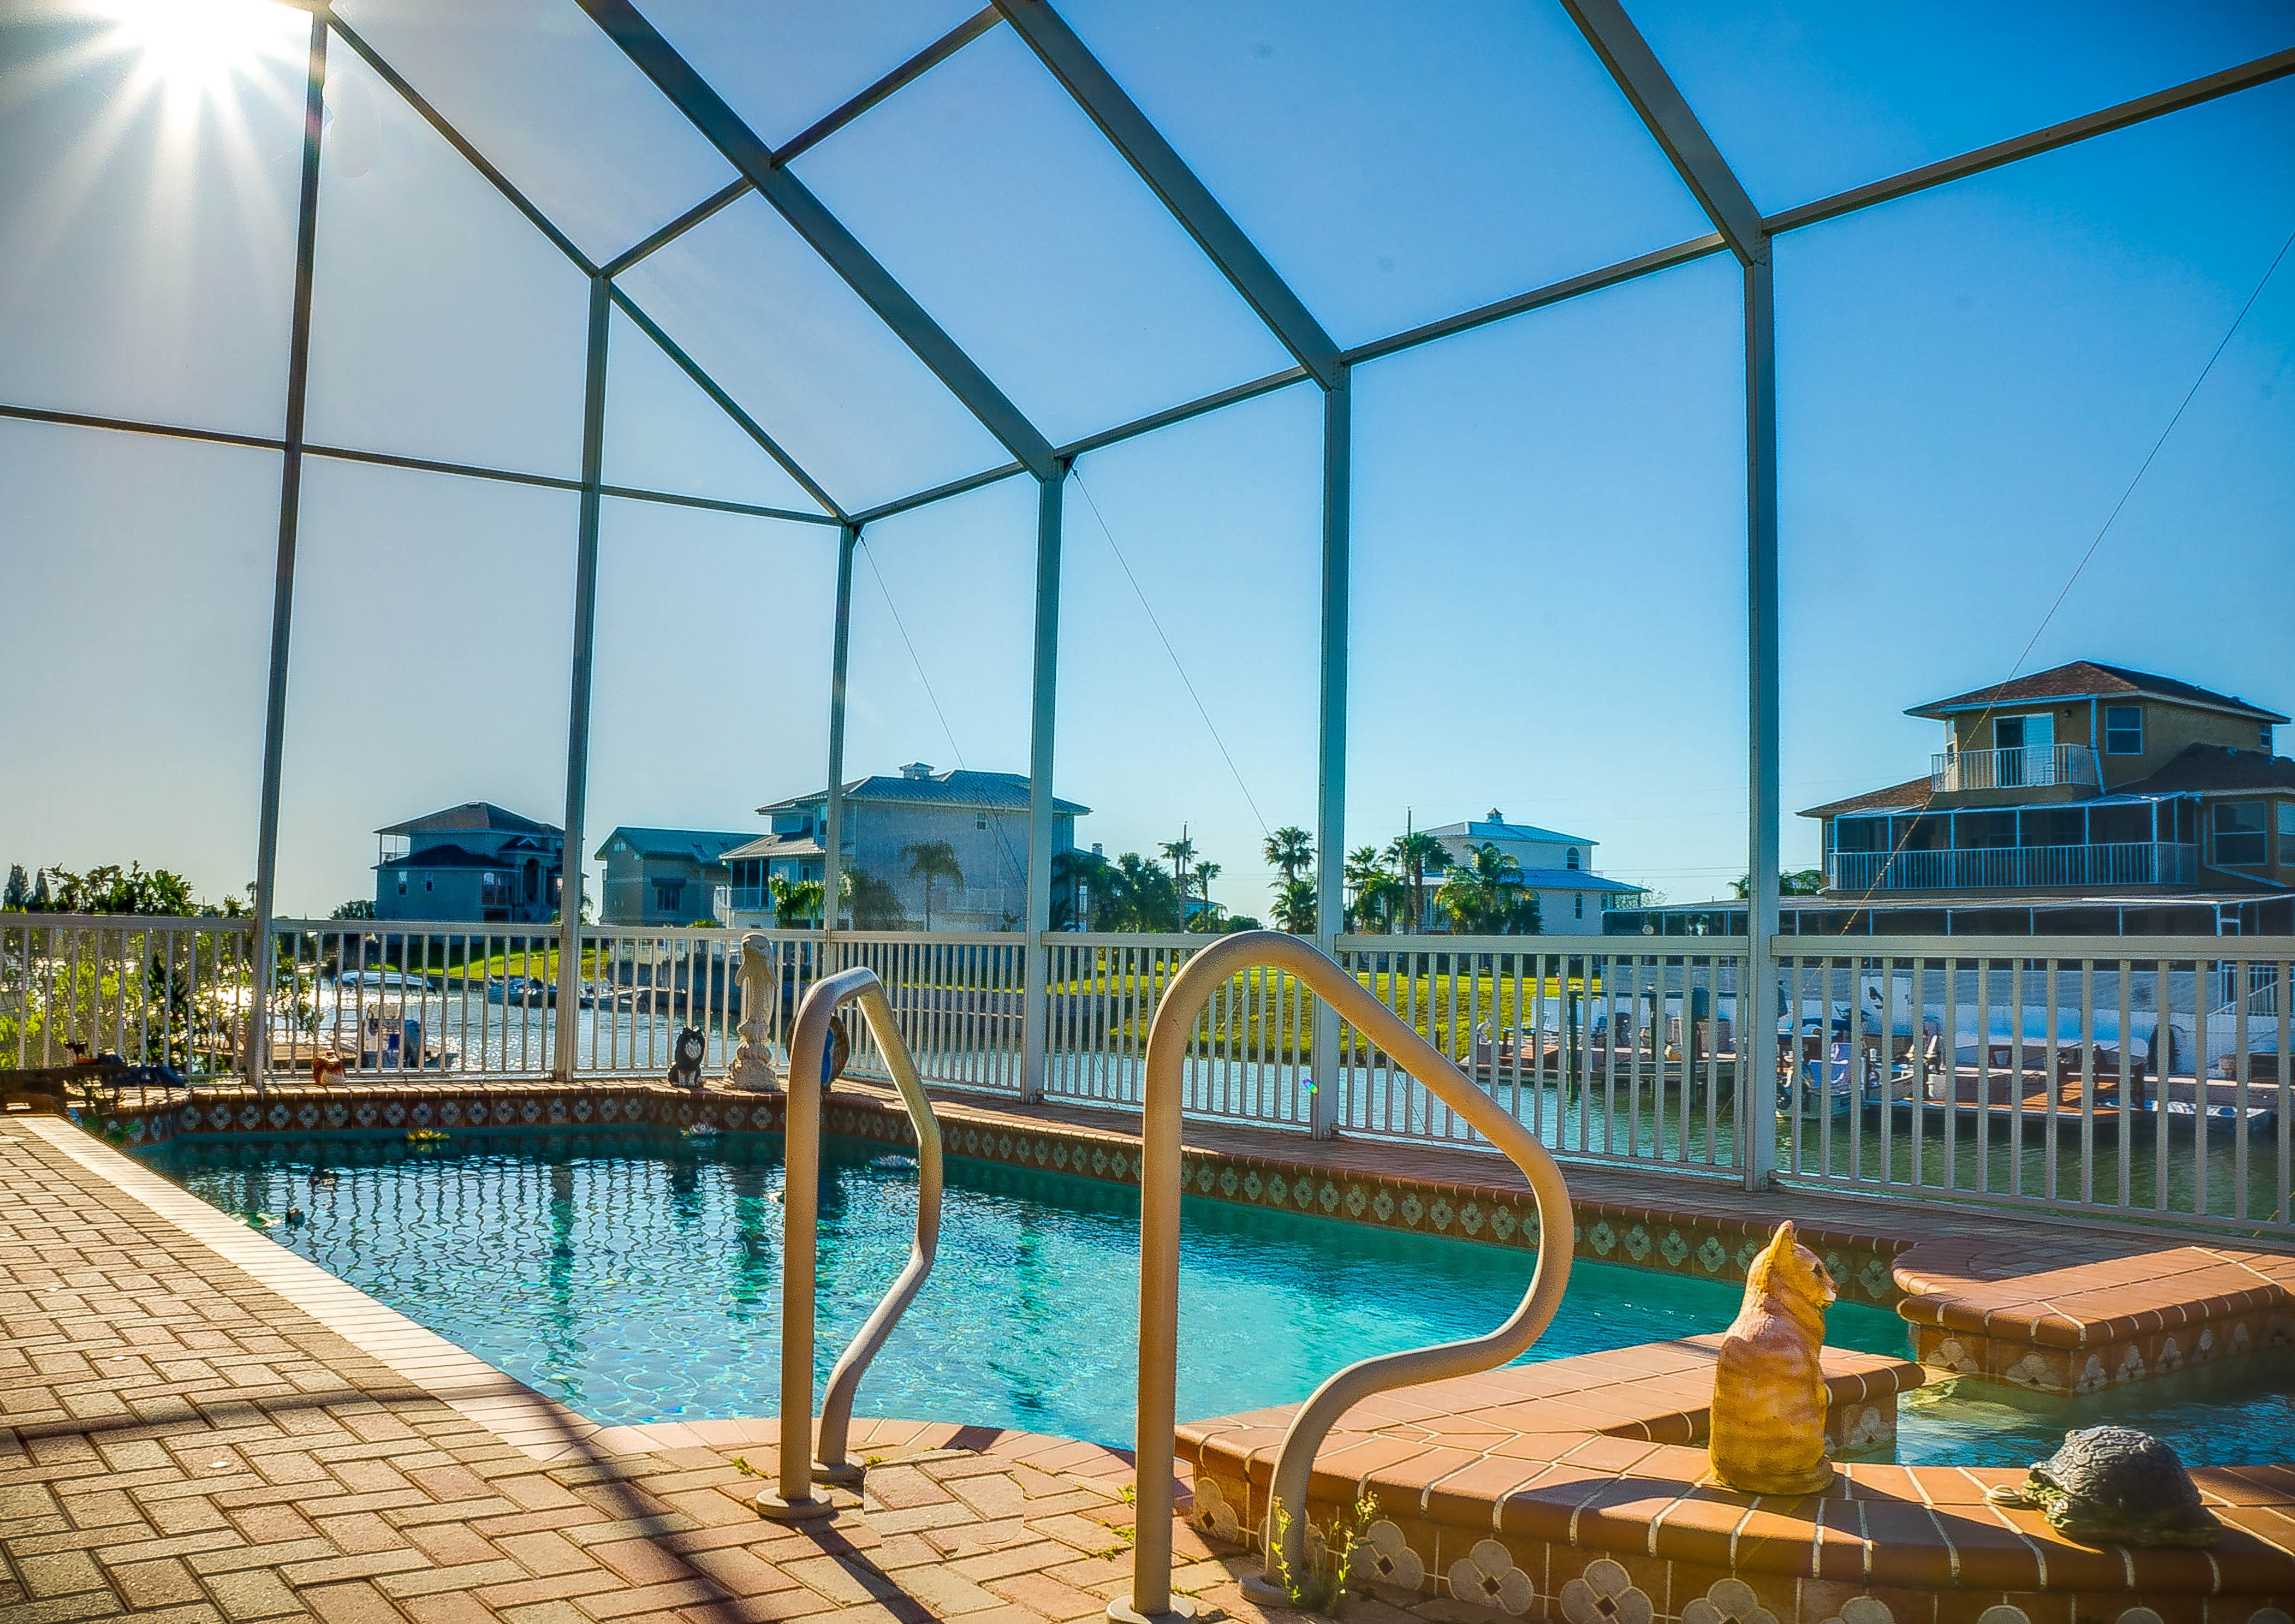
architecture, pool, swimming pool, property, leisure, indoors, buildings, resort, estate, florida